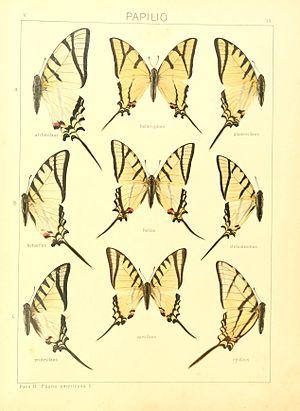
Protesilaus helios est une espèce d'insectes lépidoptères de la famille des Papilionidae, de la sous-famille des Papilioninae et du genre Protesilaus.